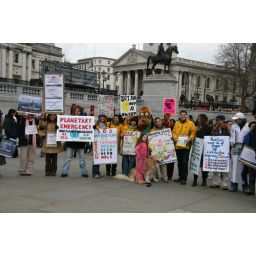
Please save our animal friends by not eating them